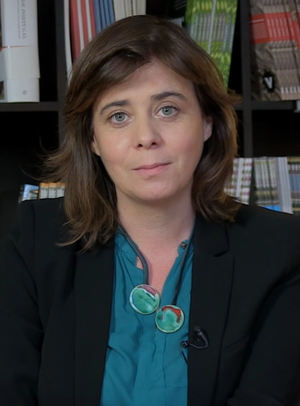
Catarina Soares Martins, née le 7 septembre 1973 à Porto au Portugal, est une comédienne et femme politique portugaise.